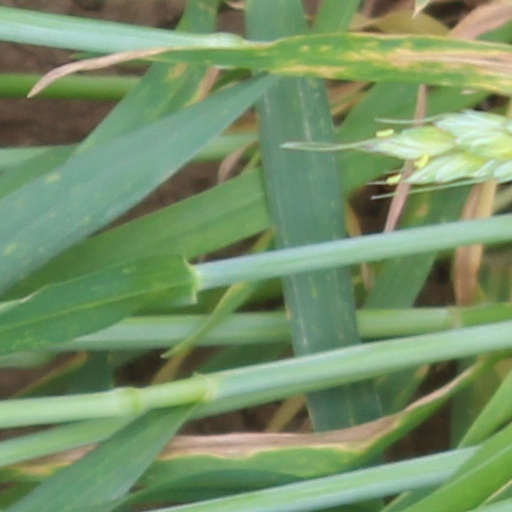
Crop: wheat